Mircea Eliade National College (Sighișoara)

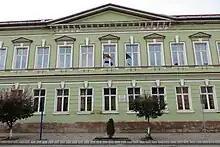
Mircea Eliade National College

Mircea Eliade National College is a high school located at 1 Decembrie Street #31, Sighișoara, Romania.